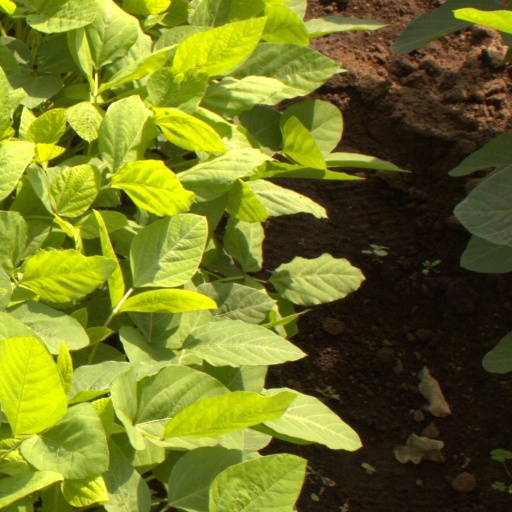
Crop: soybean